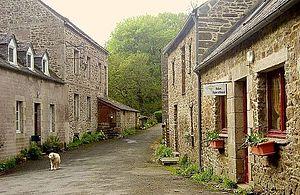
Le moulin de Kéréon, situé sur la rivière Penzé commune de Saint-Sauveur/Finistère/France
Saint-Sauveur [sɛ̃sovœʁ] est une commune du département du Finistère, dans la région Bretagne, en France.
Penzé désigne trois choses, un village, un aber et le cours d'eau qui l'alimente.